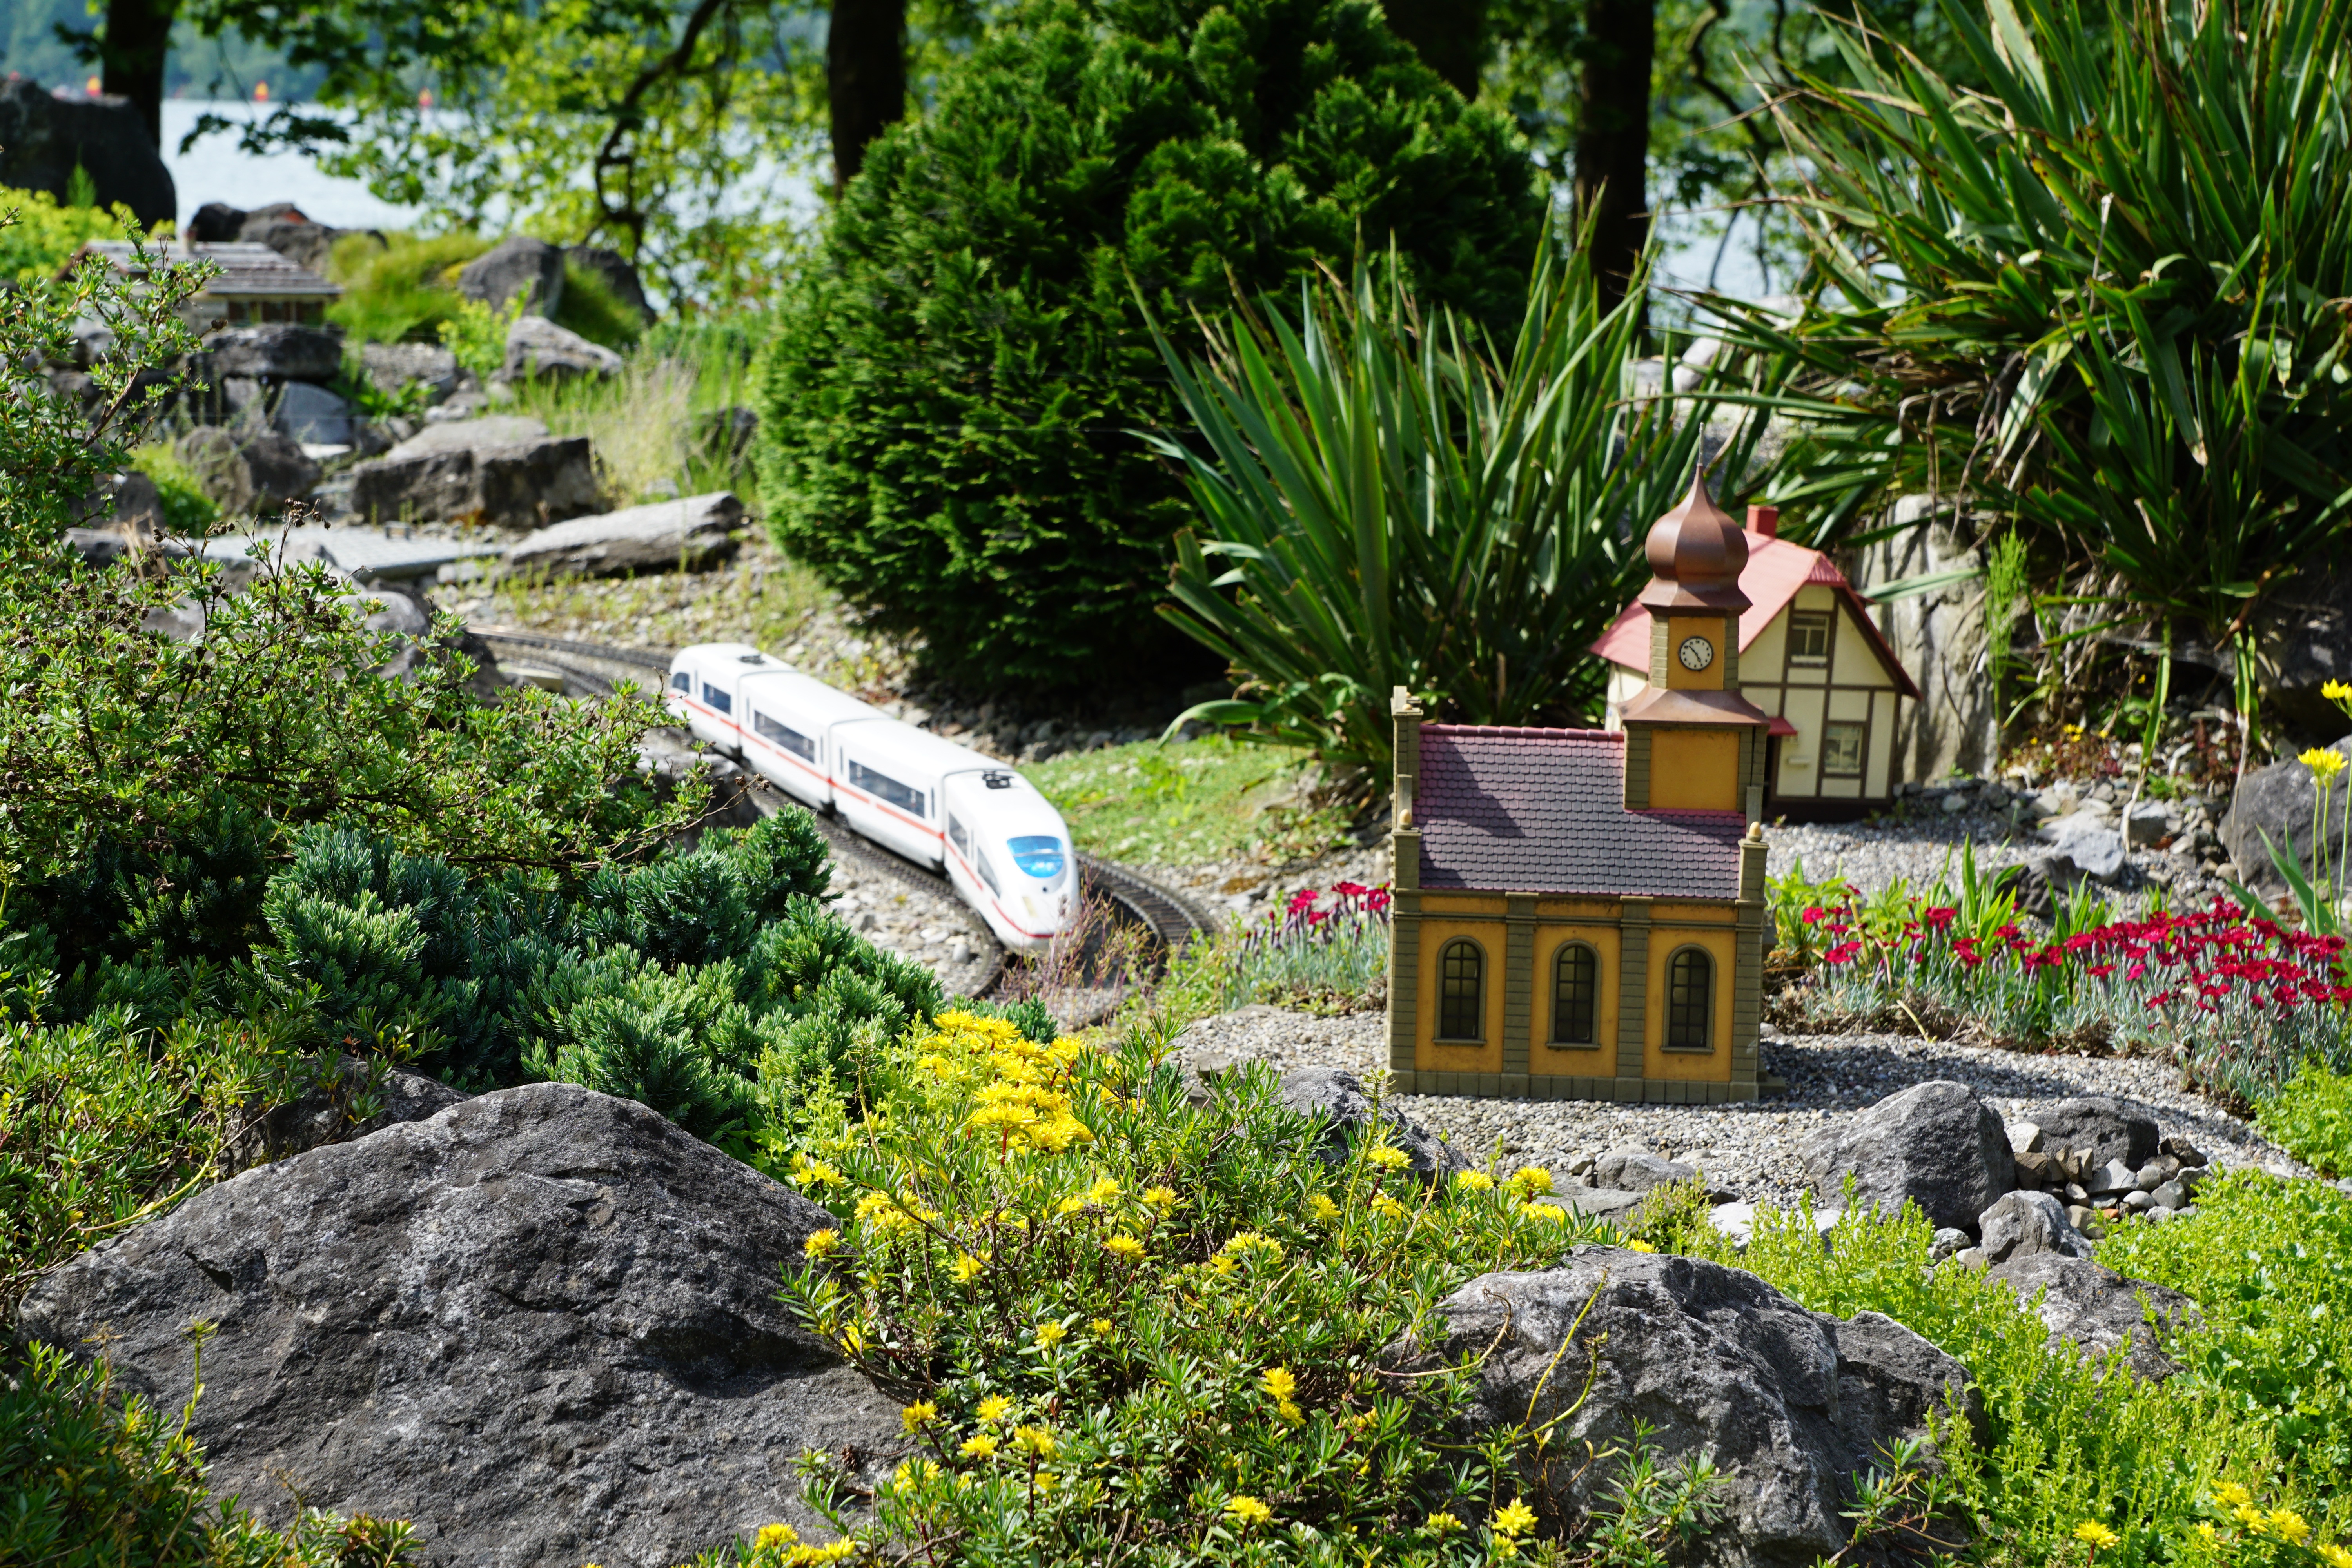
nature, railway, lawn, flower, train, pond, transport, backyard, botany, garden, miniature, landscaping, botanical garden, yard, seemed, water feature, mainau, landscape architect